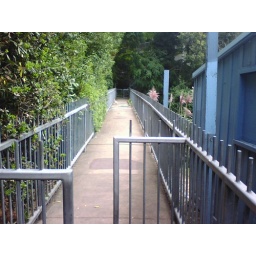
bridge over no water